The Grasshopper (short story)

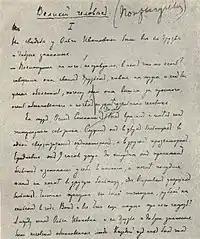
Page one of Chekhov's manuscript with the original title, "Великий человек"

Olga Ivanovna Dymova enjoys the company of extraordinary people, all painters, writers and musicians, who look to her bright and original. All members of the small artistic circle which she is a hostess of, they all tell her she herself is a promising artist and pianist, the reputation she tries to uphold by practising regularly and producing countless and, apparently, not very original 'etudes'.